María Adánez

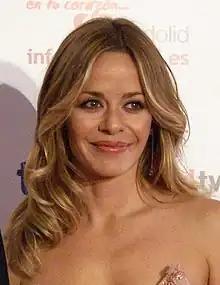
Adánez at Seminci in 2011

Adánez's most popular works include "Pepa y Pepe", "Farmacia de guardia", "Aquí no hay quien viva," and "La que se avecina". She is now filming her first work as writer, director, and producer in "5ºB Escalera Dcha".